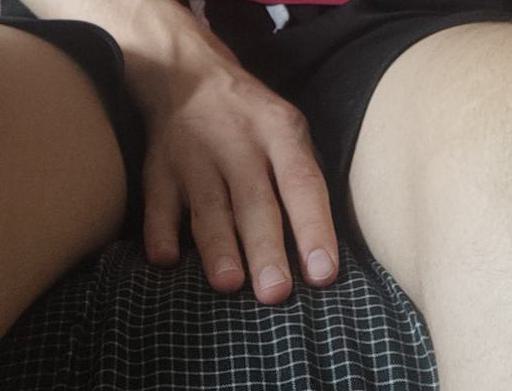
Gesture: no_gesture